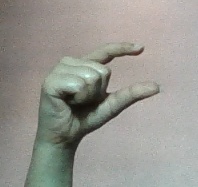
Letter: dal